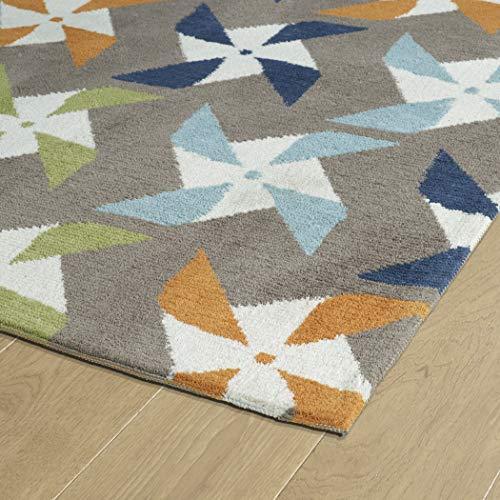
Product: Kaleen Rugs Lily & Liam Collection LAL06-27 Taupe Machine Tufted Rug, 2' x 3'
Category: Home & Kitchen | Home Décor | Kids' Room Décor | Rugs
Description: Great Condition.
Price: $25.50
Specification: ASIN:B01K6R3MII|ShippingWeight:3pounds(Viewshippingratesandpolicies)|DateFirstAvailable:August11,2016